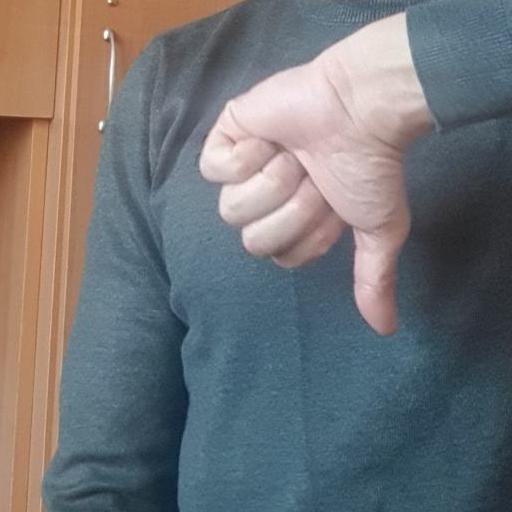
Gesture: dislike